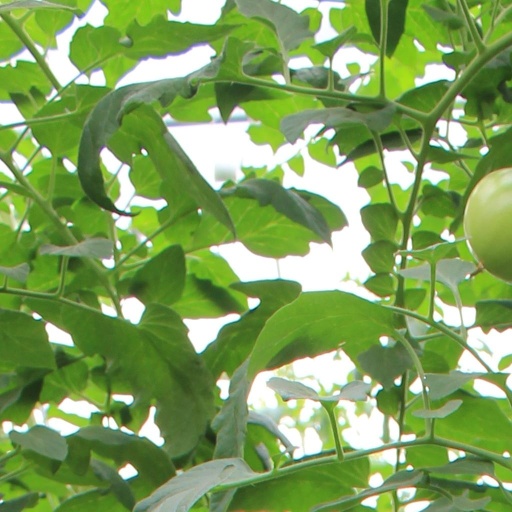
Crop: tomato